Frank Edward Clarke

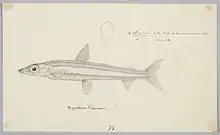
Argentina decagon Clarke, 1879: Silverside, Argentina elongata (Hutton, 1879); New Zealand, by Frank Edward Clarke. Purchased 1921. Te Papa (1992-0035-2278/43)

Some time in or around 1894 Clarke was transferred from the Survey Department in Westland. Prior to him leaving he was presented with an illuminated address by the Mayor of Hokitika on behalf of the citizens of Hokitika. The address expressed their appreciation of Clarke's work and in particular their recognition of his "study and original observations of the fish of this coast".